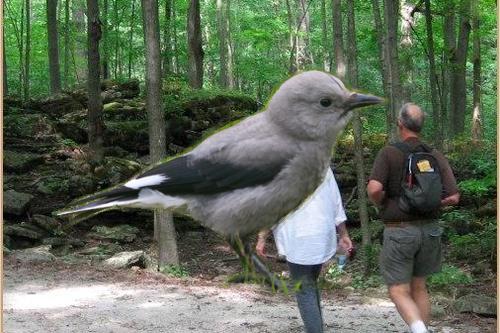
Bird species: Clark_Nutcracker
Bird type: landbird
Background: land